Edict of Paris

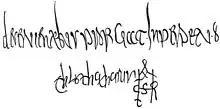
Chlothar II's signature, from a document of 625

The Edict of Paris (in Latin: Chlotarii II Edictum, in French: Édit de Clotaire II) was promulgated 18 October 614 in Paris by Chlothar II, the Merovingian king of the Franks. It is a body of legislation focused on administering justice and ensuring the rights of the church, aristocracy, and people of Francia. The 24-article Edict was issued directly after the Council of Paris; many of its clauses were based on the canons of the church council. It is the last of the Merovingian "capitularia", a series of legal ordinances governing church and realm.